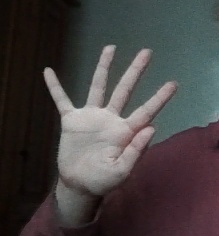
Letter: sheen